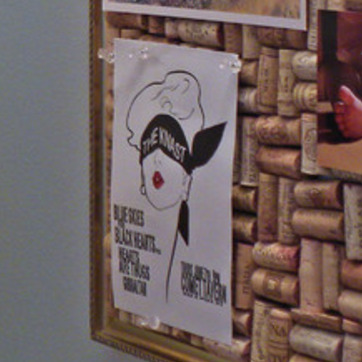
Material: paper